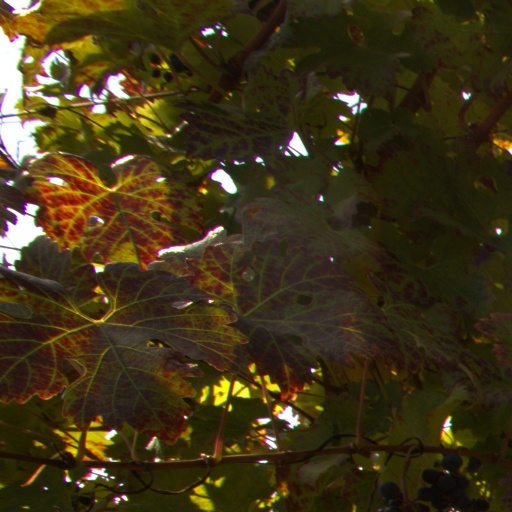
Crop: grape